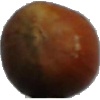
Label: nut_forest